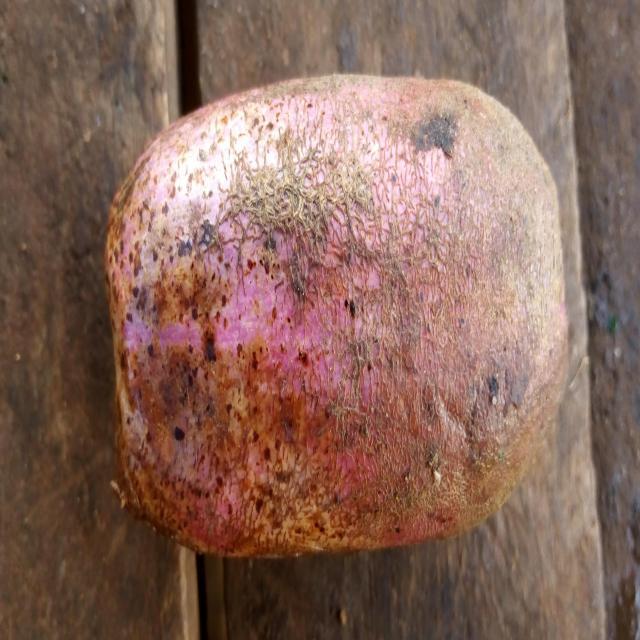
Plum grade: unripe